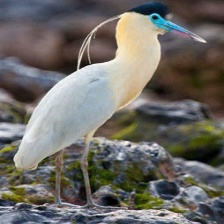
Species: CAPPED HERON
Scientific name: PILHERODIUS PILEATUS
ImageNet parent category: little_blue_heron